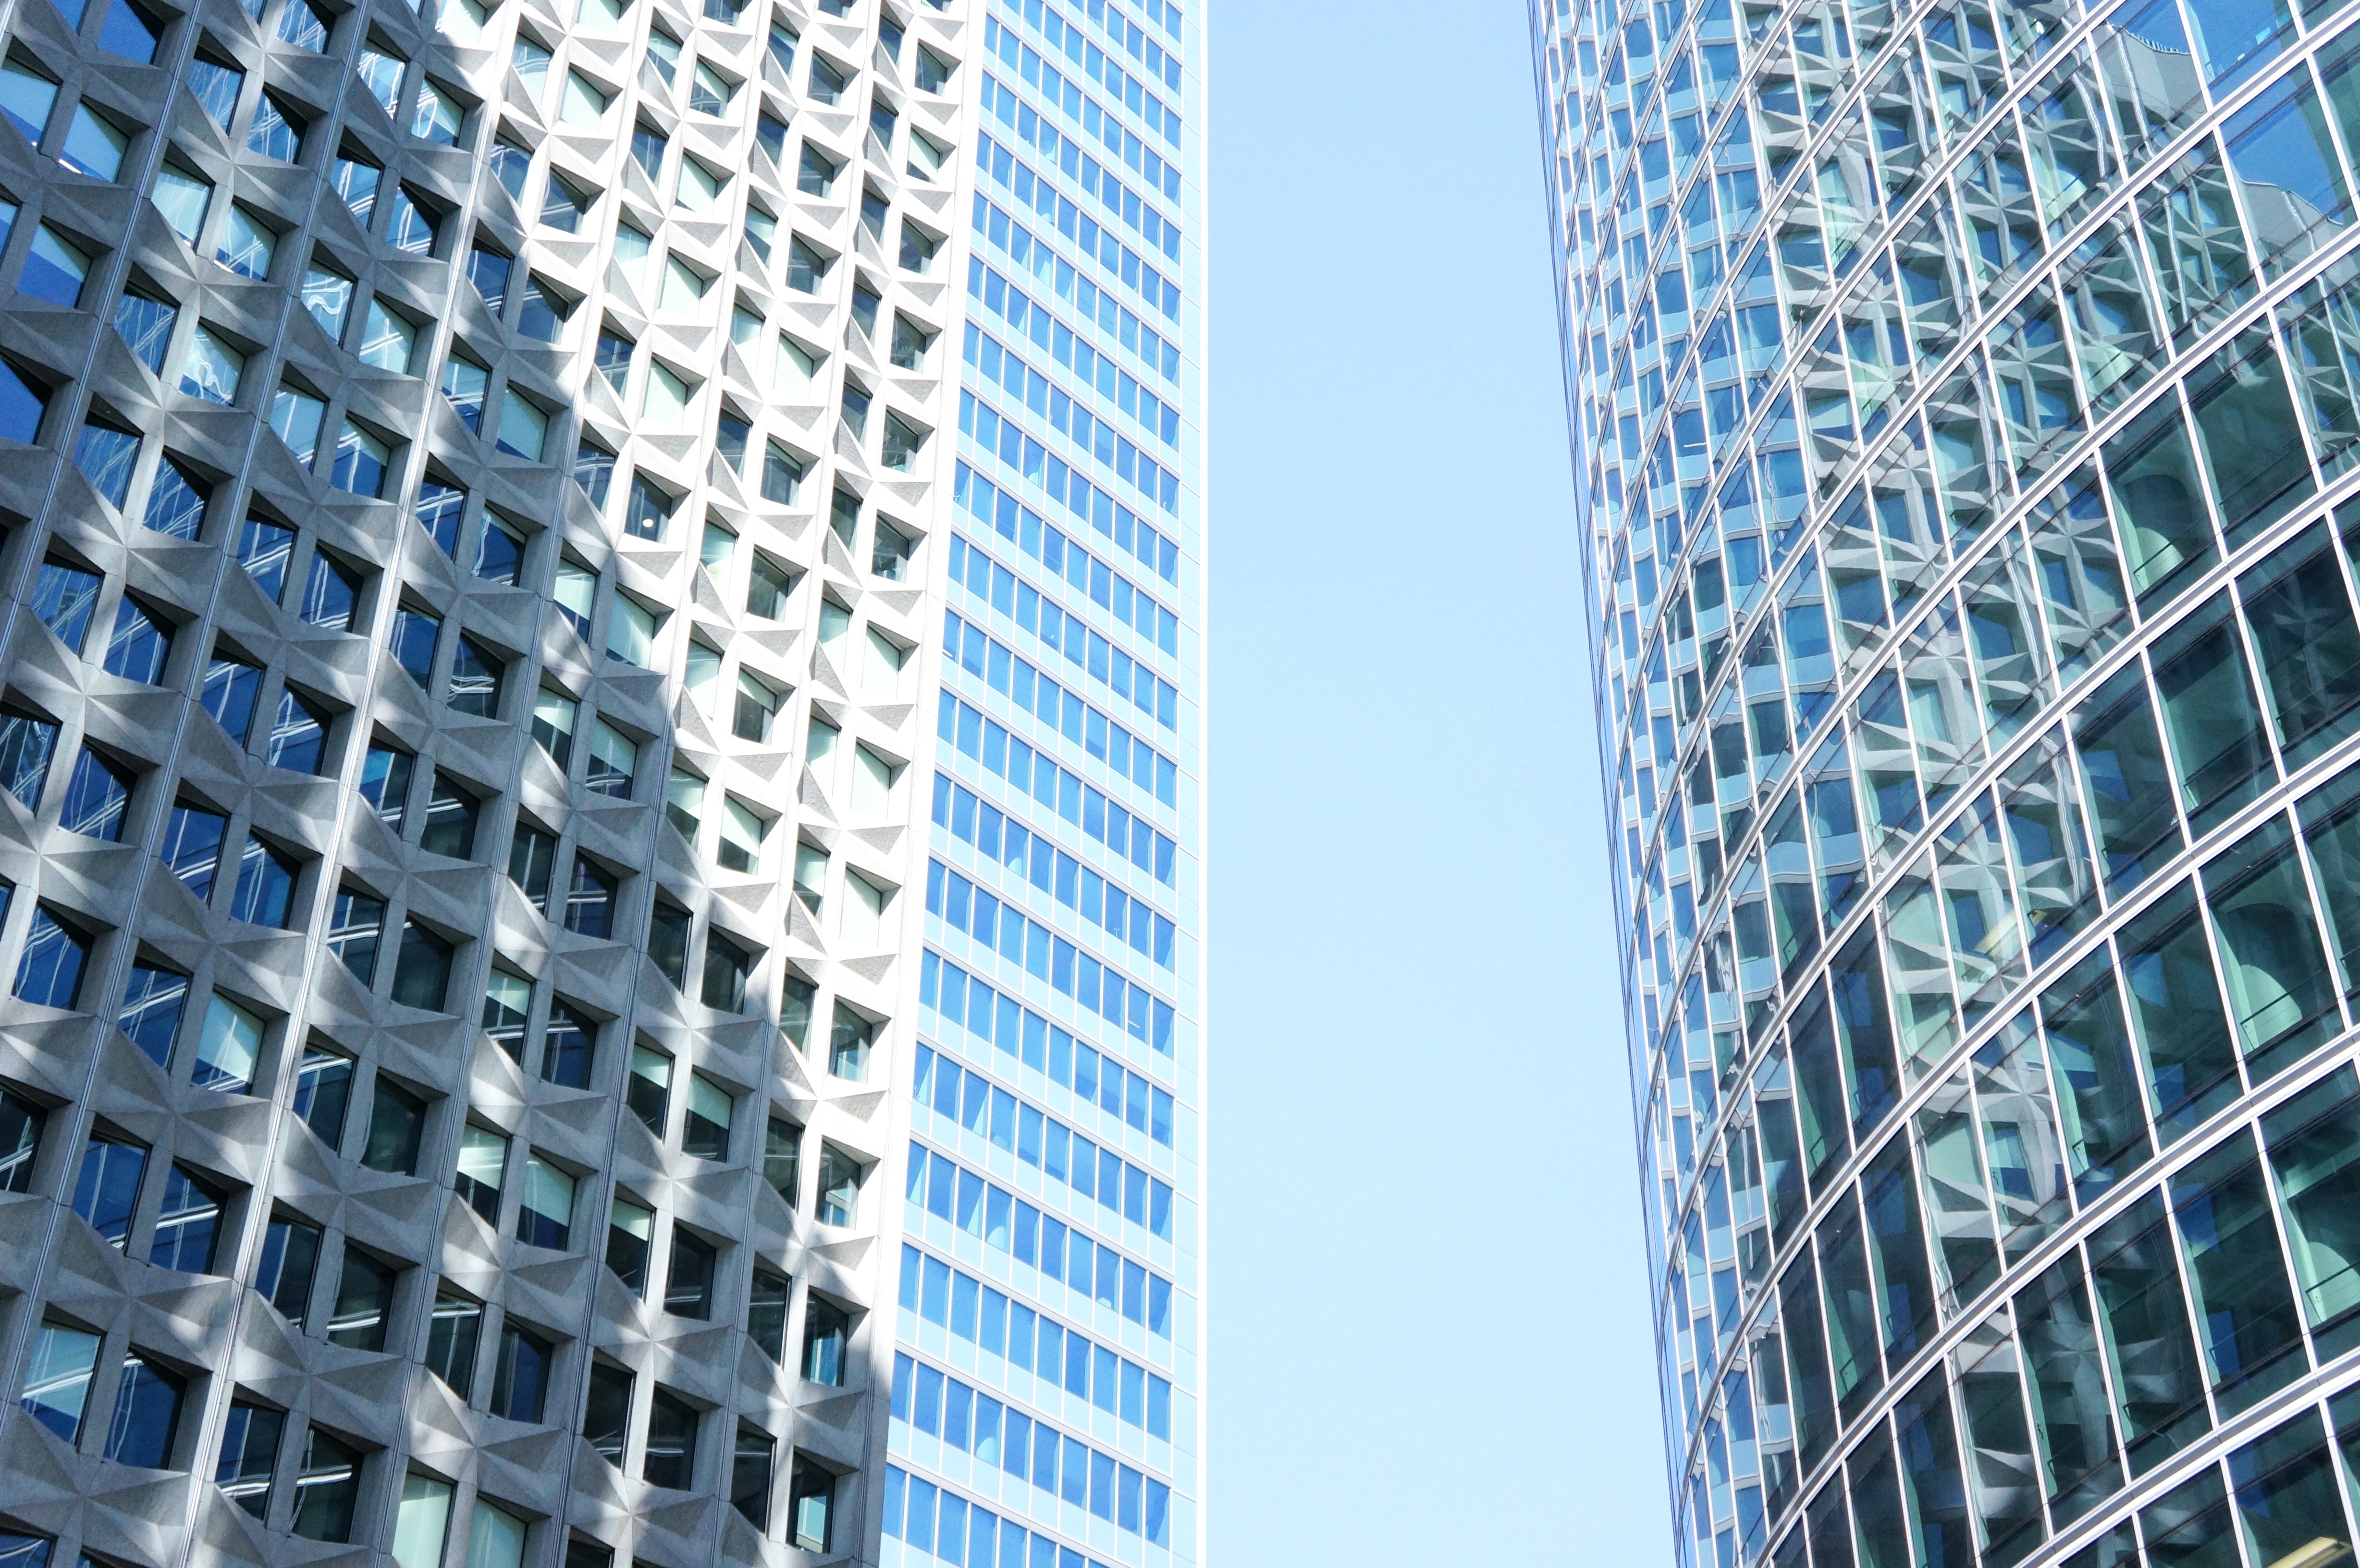
architecture, building, skyscraper, cityscape, downtown, line, tower, landmark, facade, tower block, headquarters, metropolis, condominium, neighbourhood, urban area, residential area, metropolitan area